65th Airlift Squadron

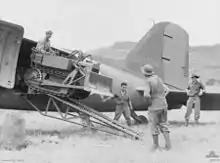

The 65th conducted aerial transportation and evacuation in the Pacific Theater of Operations from 26 July 1943-c. August 1945.